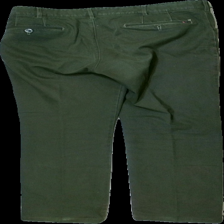
View: back
Type: Trousers
Category: Men
Brand: Meyer
Colors: Green
Material: 100% cotton
Cut: Regular
Season: All
Stains: Minor
Damage: stained
Damage location: bottom right
Damage 2: washed out
Damage 2 location: middle center
Price range: <50
Recommended usage: Export